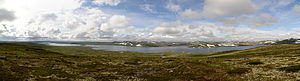
Halnefjorden
180-graders panorama af Halnefjorden set  fra Halnetunga